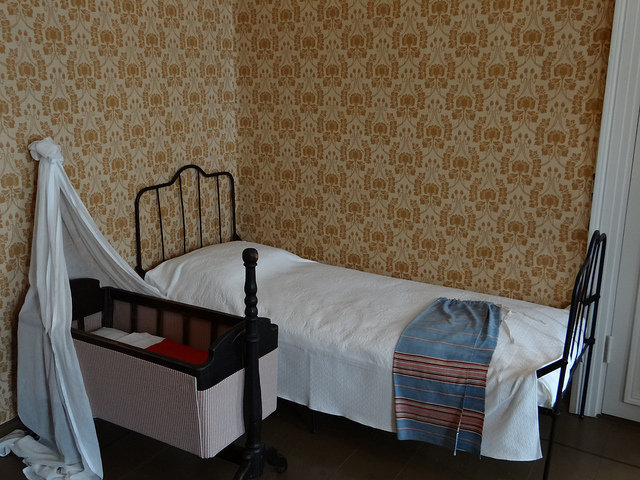
user: Given an image and a question. Answer the question in a short answer. Question: How many people is this arrangement best suited for? Short Answer:
assistant: 1